Wang Chuzhi

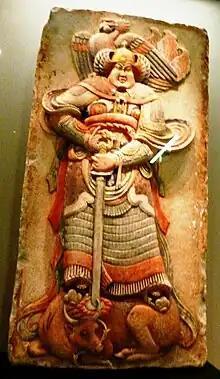
Stone relief from tomb of Wang Chuzhi

In 921, Wang Rong was killed in a mutiny, and the mutineers supported Wang Deming to take over Chengde. Wang Deming accepted and changed his name back to his birth name of Zhang Wenli. Li Cunxu, after initially pretending to accept Zhang's offer of allegiance, declared a general campaign against Zhang to avenge Wang Rong. Wang Chuzhi, however, had misgivings, believing that if Li Cunxu took direct control of Chengde, Yiwu would be taken over as well, and therefore suggested to Li Cunxu that he accept Zhang's submission. Li Cunxu refused.